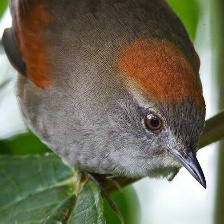
Species: AZARAS SPINETAIL
Scientific name: SYNALLAXIS AZARAE